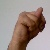
The image shows a hand gesture representing the letter 'N' in Indian Sign Language.